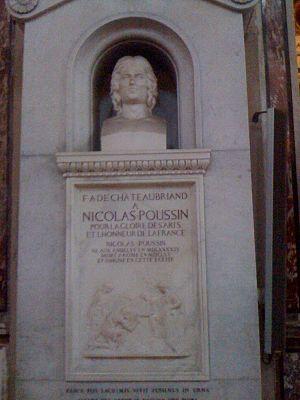
Plaque Commémorative de la Tombe de Nicolas Poussin à San Lorenzo in Lucina à Rome
Nicolas Poussin, né au hameau de Villers, commune des Andelys, en juin 1594 et mort à Rome le 19 novembre 1665, est un peintre français du XVIIᵉ siècle, représentant majeur du classicisme pictural. Il est formé à Paris, mais il est surtout actif à Rome à partir de 1624. Il a peint aussi bien des scènes d'histoire que religieuses, mythologiques, mais aussi des paysages animés. Il a répondu à quelques commandes destinées à des églises, mais il est surtout connu pour des tableaux de taille moyenne destinés à quelques amateurs italiens ou français auxquels il reste fidèle tout au long de sa vie. Sa renommée lui permet de devenir peintre du roi et de revenir en France entre 1640 et 1642. Il préfère finalement repartir à Rome où il réside jusqu'à sa mort. Il est l'un des plus grands maîtres classiques de la peinture française et, bien qu'ayant eu très peu d'élèves, son influence est considérable sur la peinture française, de son vivant et jusqu'à nos jours. Entre 220 et 260 tableaux lui sont attribués, ainsi que près de 400 dessins.